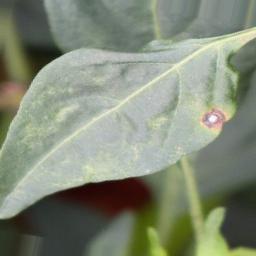
Label: cercospora